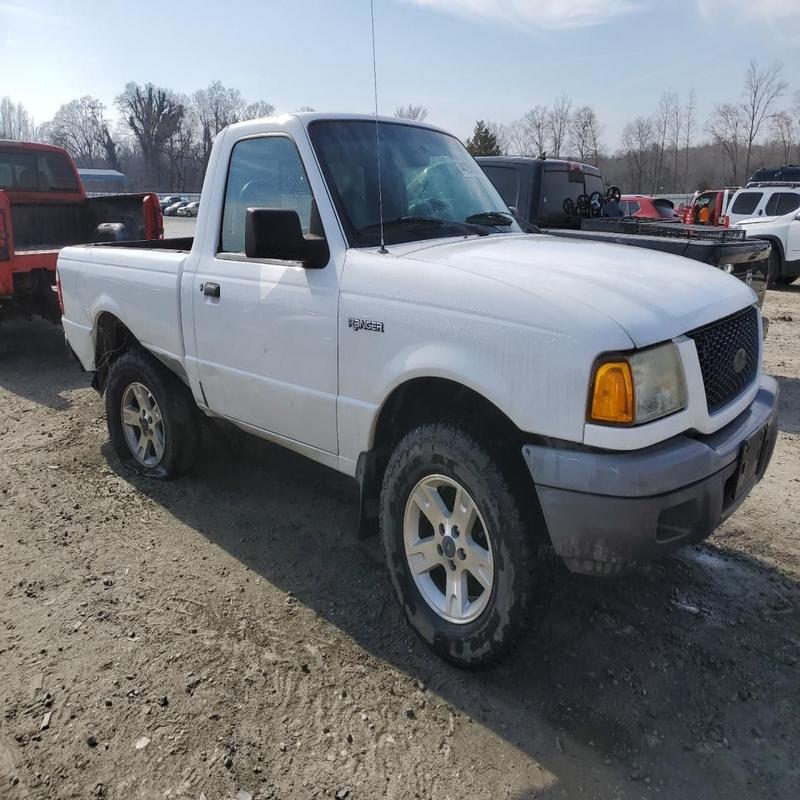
Aucun dommage détecté.
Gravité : aucun